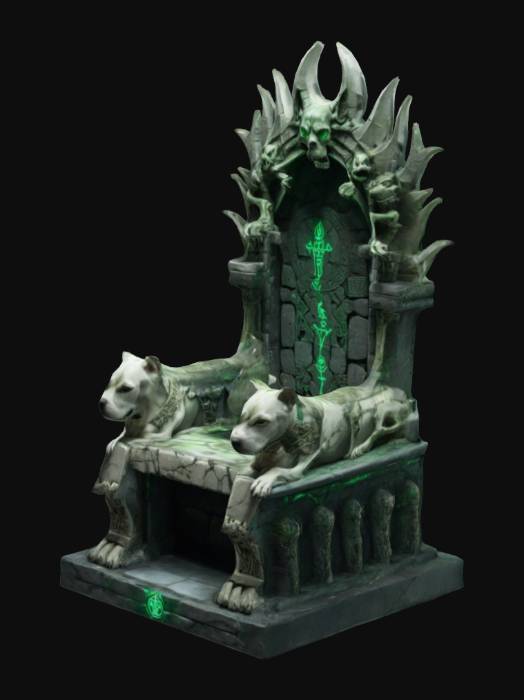
미적 점수 (1~10점): 7